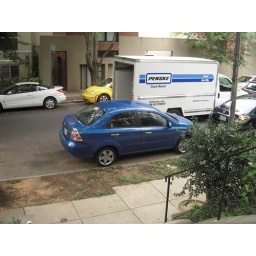
moving van outside. too bad that jackass in the blue car ignore the posted &amp;quot;no parking&amp;quot; sign...